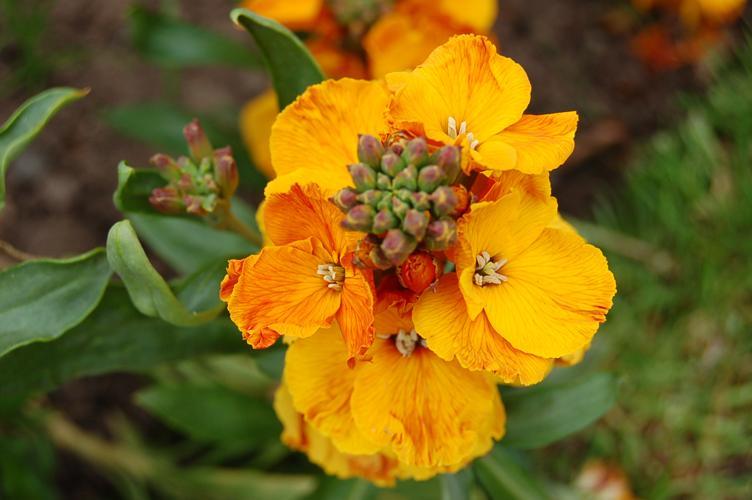
Label: wallflower